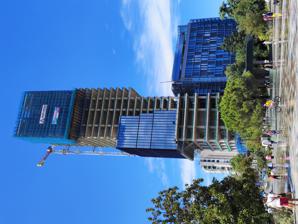
Building: Eyes of Tirana
Country: Albania
Year built: 2024
Highrise building in Tirana, Albania Eyes of Tirana General information Status Under construction Type Mixed-use , Residential , Office Location Tirana , Albania Address Kavaja Street Coordinates 41°19′43″N 19°48′56″E / 41.32851°N 19.81559°E / 41.32851; 19.81559 Construction started 2017 Topped-out 2023 Completed 2024 (scheduled) Height Roof 135 m (443 ft) Technical details Structural system Concrete Floor count 31 Floor area 63,500 m 2 (684,000 sq ft) Design and construction Architect(s) Henning Larsen X-Plan Studio Main contractor Ideal Construction Eyes of Tirana is a mixed-use highrise building under construction in Tirana , Albania . Designed by Henning Larsen Architects , the tower was topped out in 2023 and stands at 135 meters (443 ft) tall, being divided into 31 floors and a ten-storey low-rise building. Upon its completion, the tower is set to contain the functions of a hotel, serviced apartments and offices. Architecture Concept The main tower of the complex has a special architectural volumetry. It divides the entire structure into four parallelepipeds of seven floors each, imitating irregular standing playing cubes. Both of the main buildings display double-skin facades with aluminium cladding , fully glazed with external sunshade elements. The aim of the architects was to shell the building with 2,537 structural cell facades with the integration of vertical and horizontal pilasters sect. 80×300 mm covered in composite panel with prismatic finish. Main designers X-Plan Studios have had the task of creating a specific engineering with curtain walls and spiderglass tensile structures for the tower. They conceptualized the project of the cladding facades of the entire “Eyes of Tirana” tower in the central square of the city. These are the facades in modular cells specifically designed for the tower, and the two structural blocks of the top floors composed of two large tensile structures in spiderglass facades and horizontal floors of structural glass with transparency towards the lower void. See also List of tallest buildings in Albania List of tallest buildings in the Balkans Landmarks in Tirana References Wikimedia Commons has media related to Downtown One .